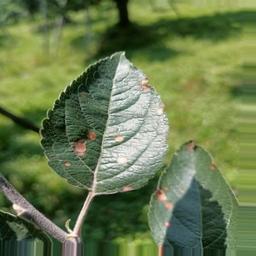
Label: Alternaria